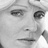
Emotion: sad